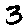
Label: 3